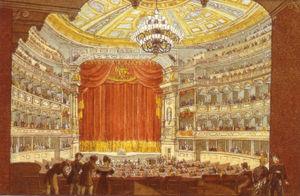
Le Semperoper de Dresde compte parmi les opéras les plus connus au monde.